Laiuse Castle

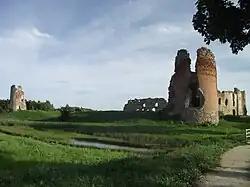
Laiuse Castle ruins in Laiusevälja

Laiuse Castle (Estonian: "Laiuse ordulinnus") was a Livonian Order castle in Laiusevälja, Jõgeva Parish, Estonia. The castle is now in ruins.